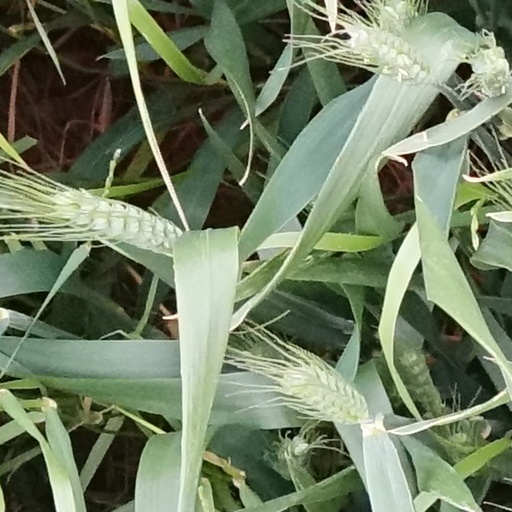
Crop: wheat